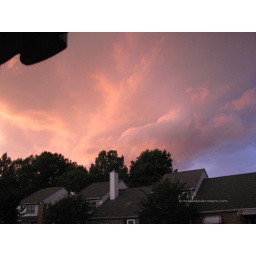
A storm cloud building over the neighborhood at sunset.